Madlyn Rhue

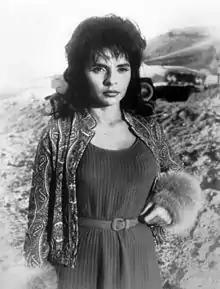
Rhue in 1961

Madlyn Soloman Rhue (née Madeline Roche), (October 3, 1935 – December 16, 2003) was an American film and television actress.